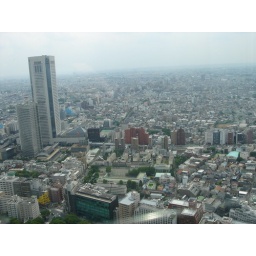
from the Tokyo city govt. building in Shinjuku--observatory on 45th floor